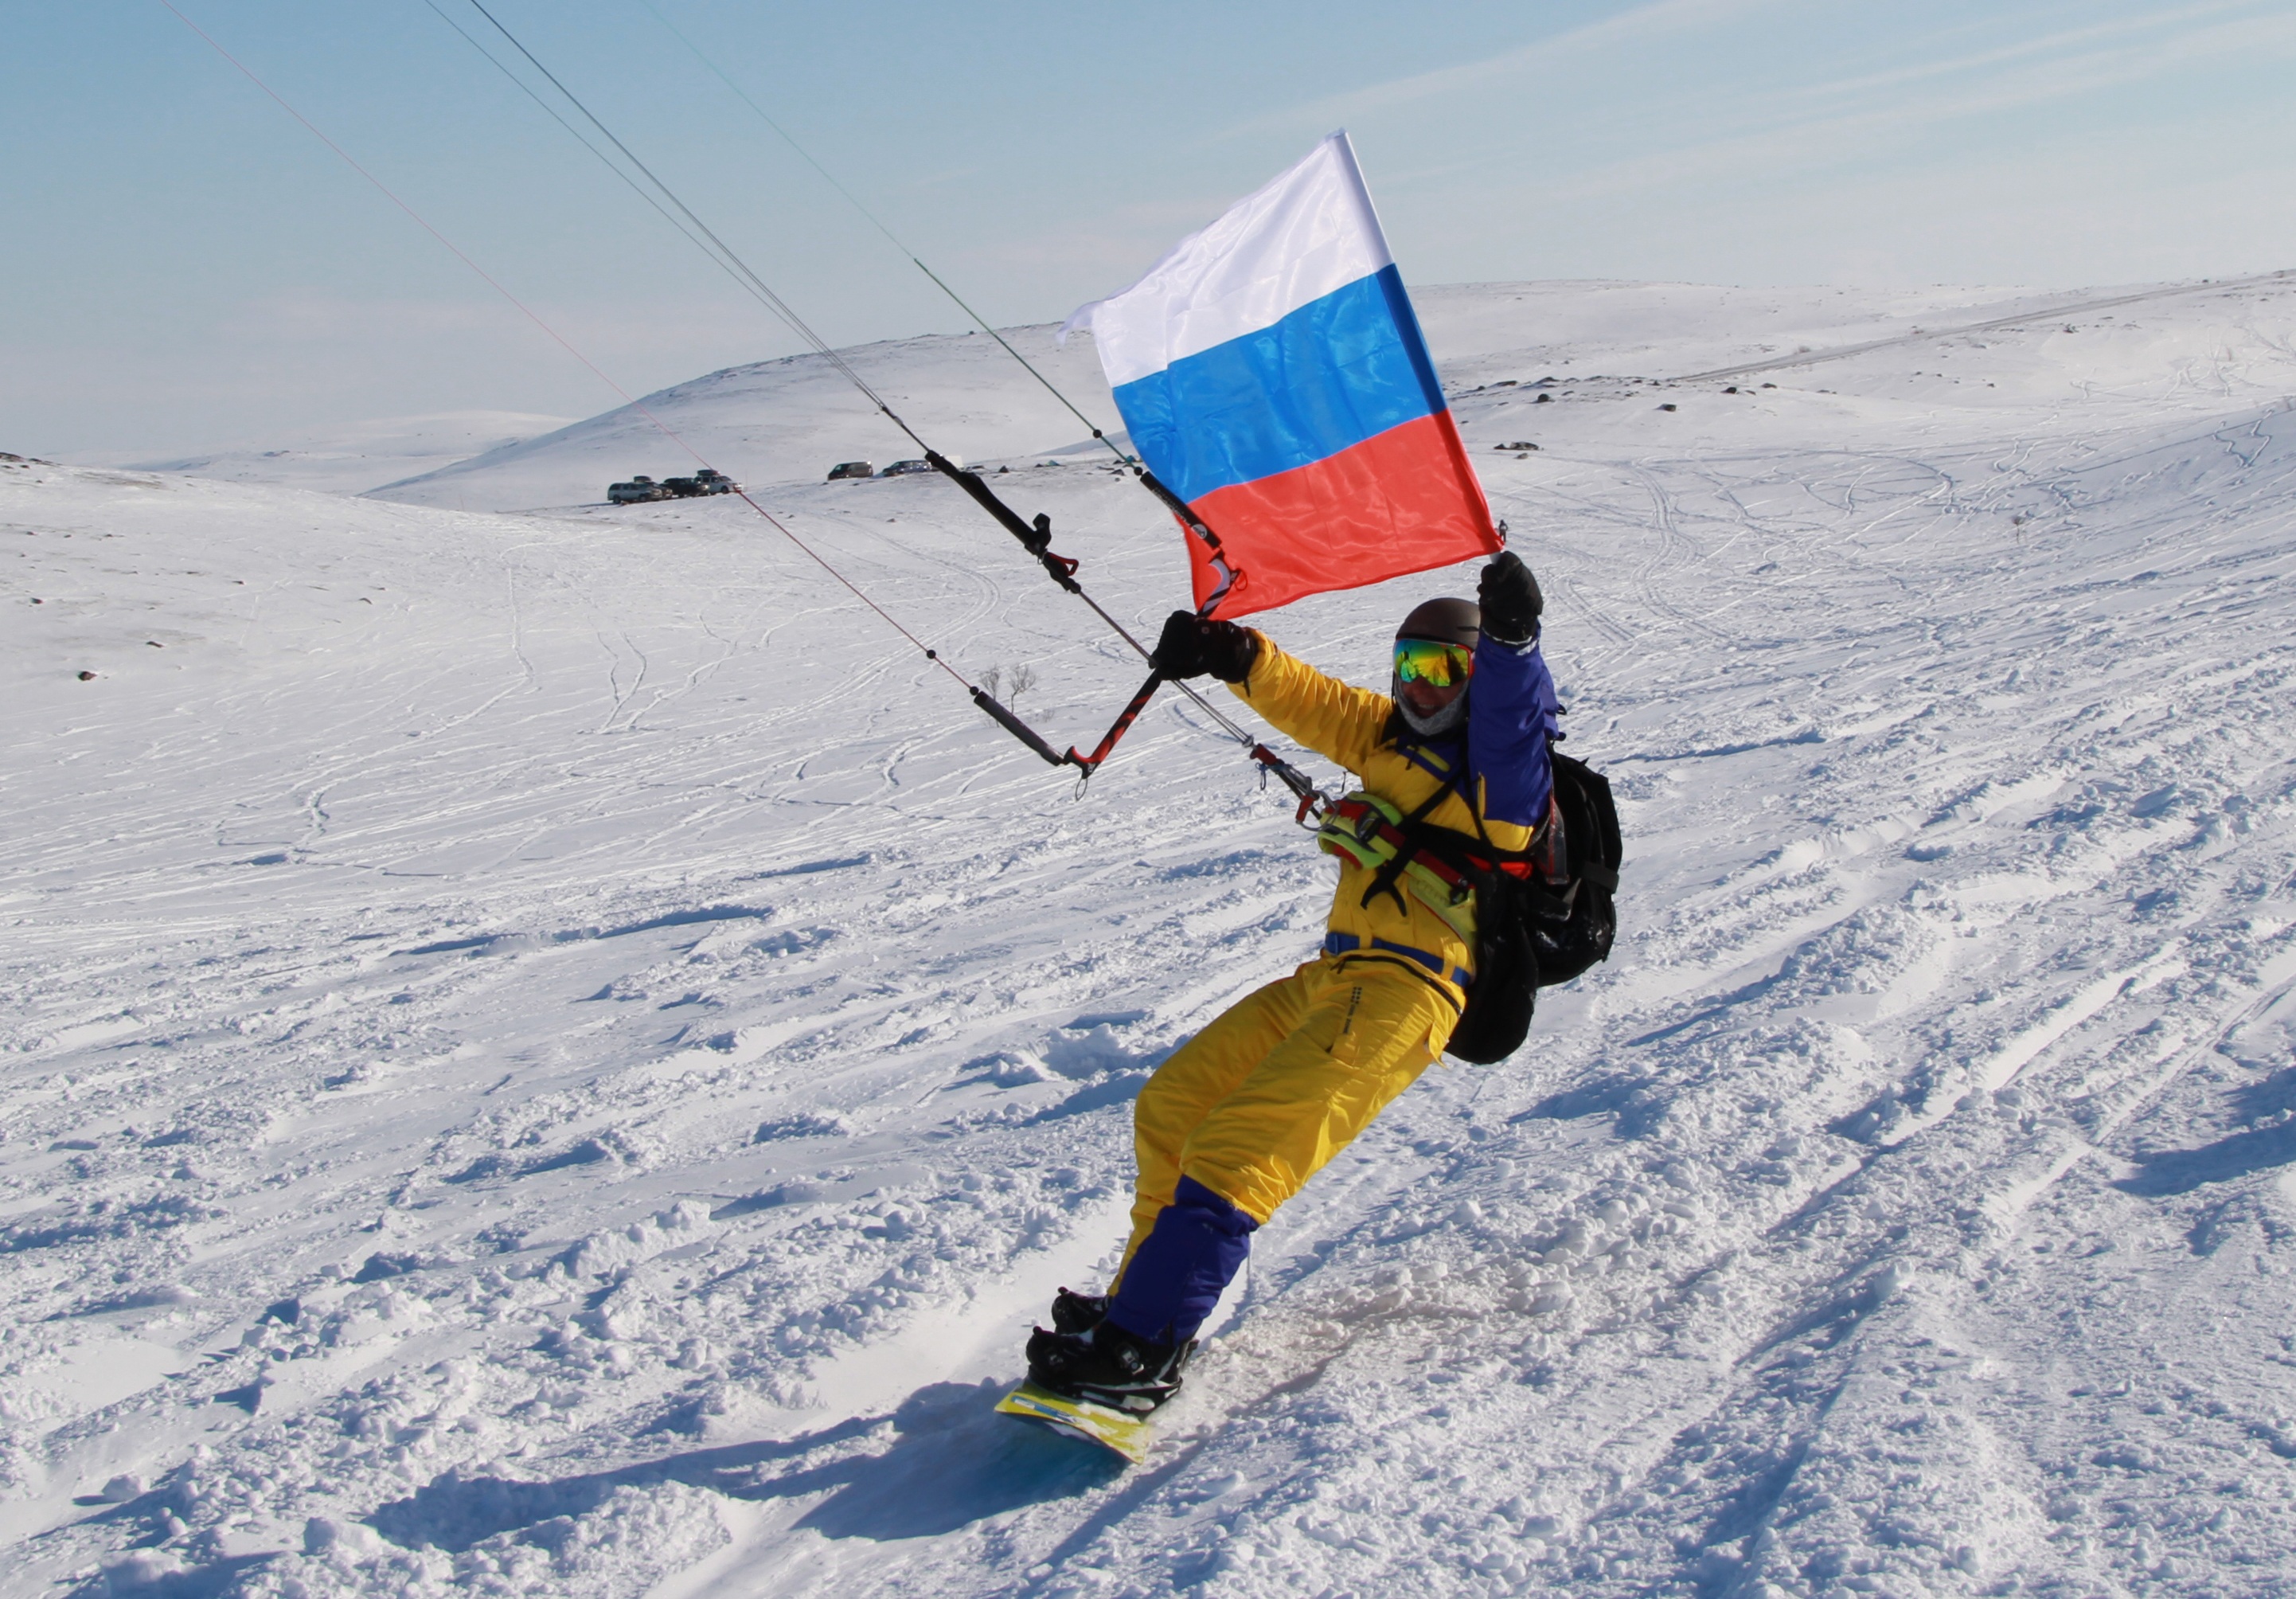
snow, winter, kite, extreme, snowboard, extreme sport, skiing, toy, sports equipment, winter sport, sports, downhill, ski, snowboarding, kitesurfing, piste, ski touring, flag of russia, skiing snowboarding, nordic skiing, ski mountaineering, ski equipment, alpine skiing, telemark skiing, freestyle skiing, ski cross, slalom skiing, snowkiting